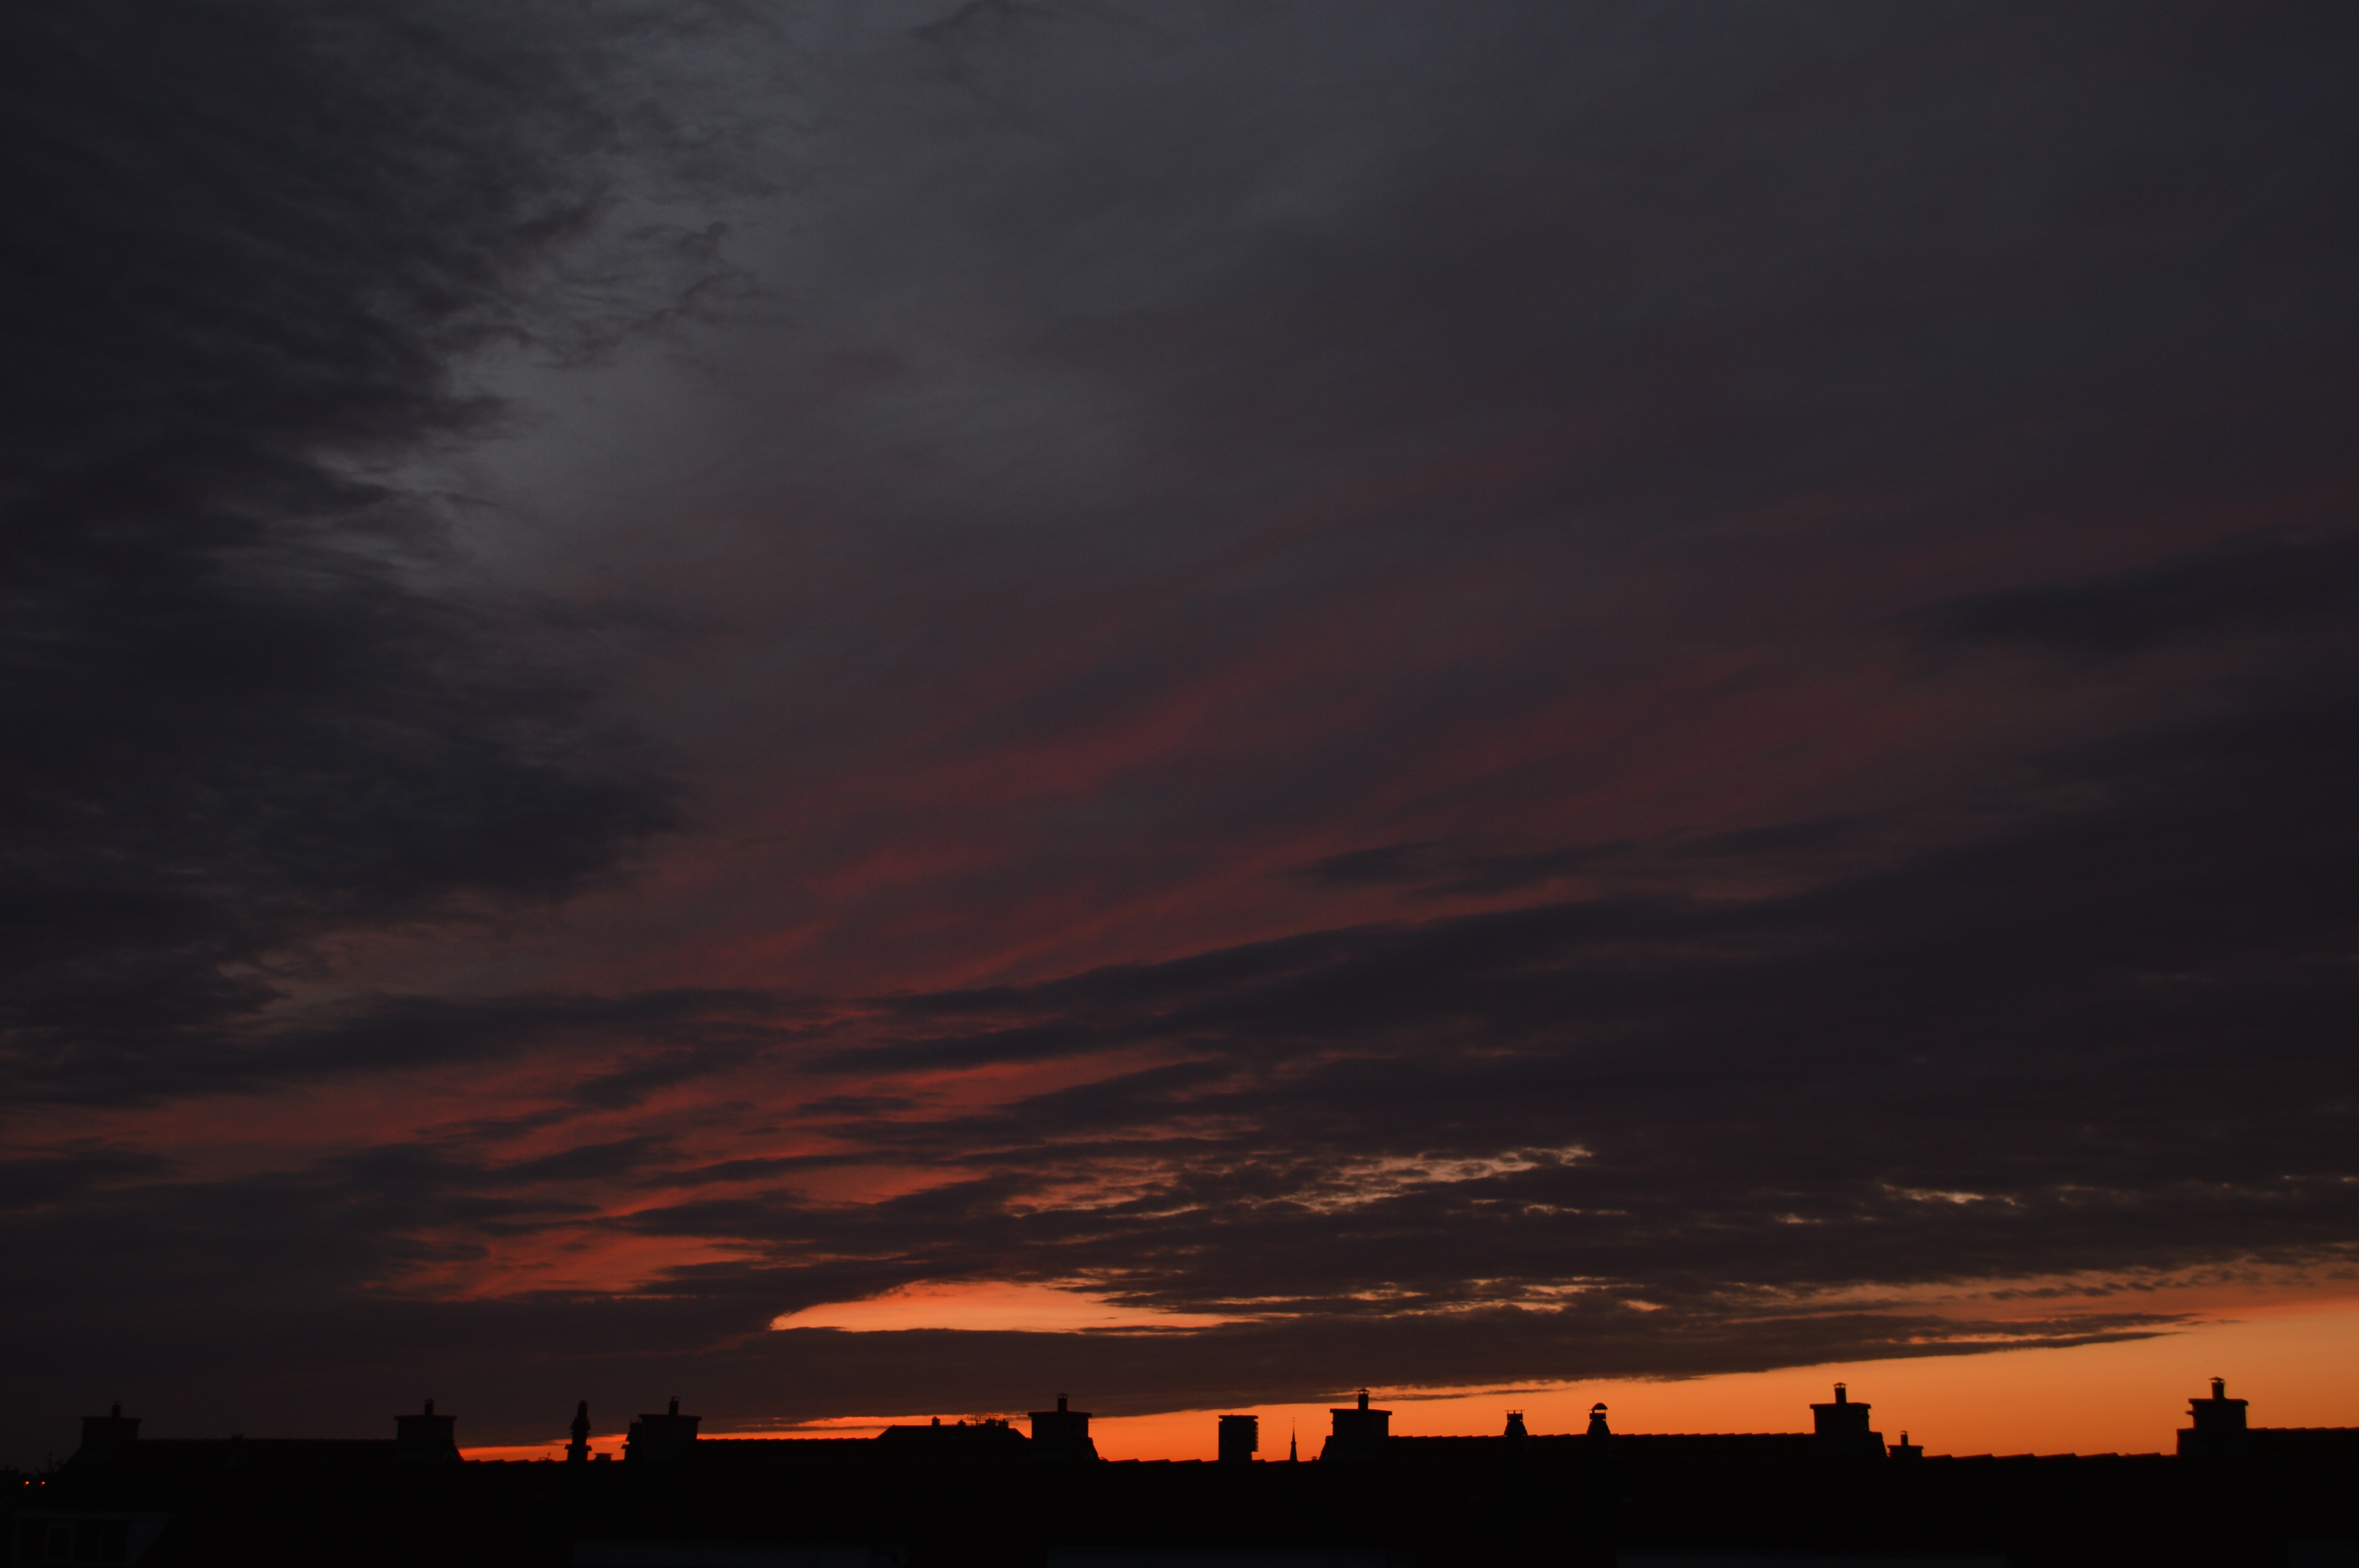
horizon, cloud, sky, sunrise, sunset, morning, dawn, atmosphere, dusk, evening, darkness, afterglow, red sky at morning